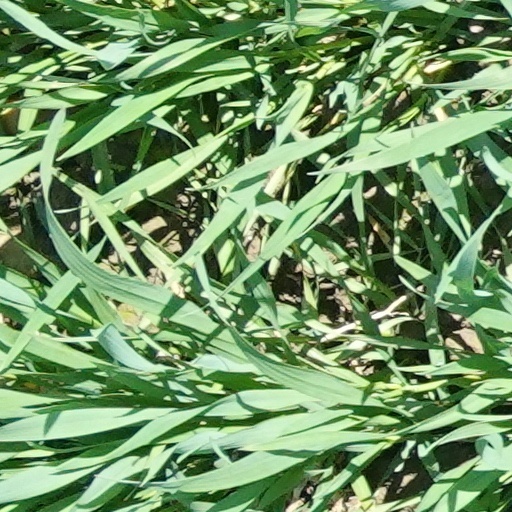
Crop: wheat